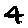
Label: 4